John Michell

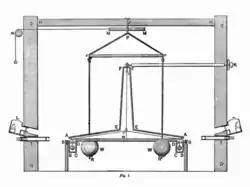
Michell's torsion balance, used in the Cavendish experiment

Michell devised a torsion balance for measuring the mass of the Earth, but died before he could use it. His instrument passed into the hands of his lifelong friend Henry Cavendish, who first performed in 1798 the experiment now known as the Cavendish Experiment. Placing two 1-kg lead balls at the ends of a six-foot rod, he suspended the rod horizontally by a fibre attached to its centre. Then he placed a massive lead ball beside each of the small ones, causing a gravitational attraction that led the rod to turn clockwise. By measuring the rod's movement, Cavendish was able to calculate the force exerted by each of the large balls on the 1-kg balls. From these calculations, he was able to provide an accurate estimate of the gravitational constant and of the mass and average density of the Earth. Cavendish gave Michell full credit for his accomplishment.